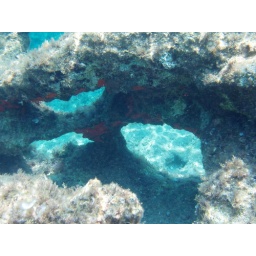
3 holes in an underwater rock formation, showing red coral